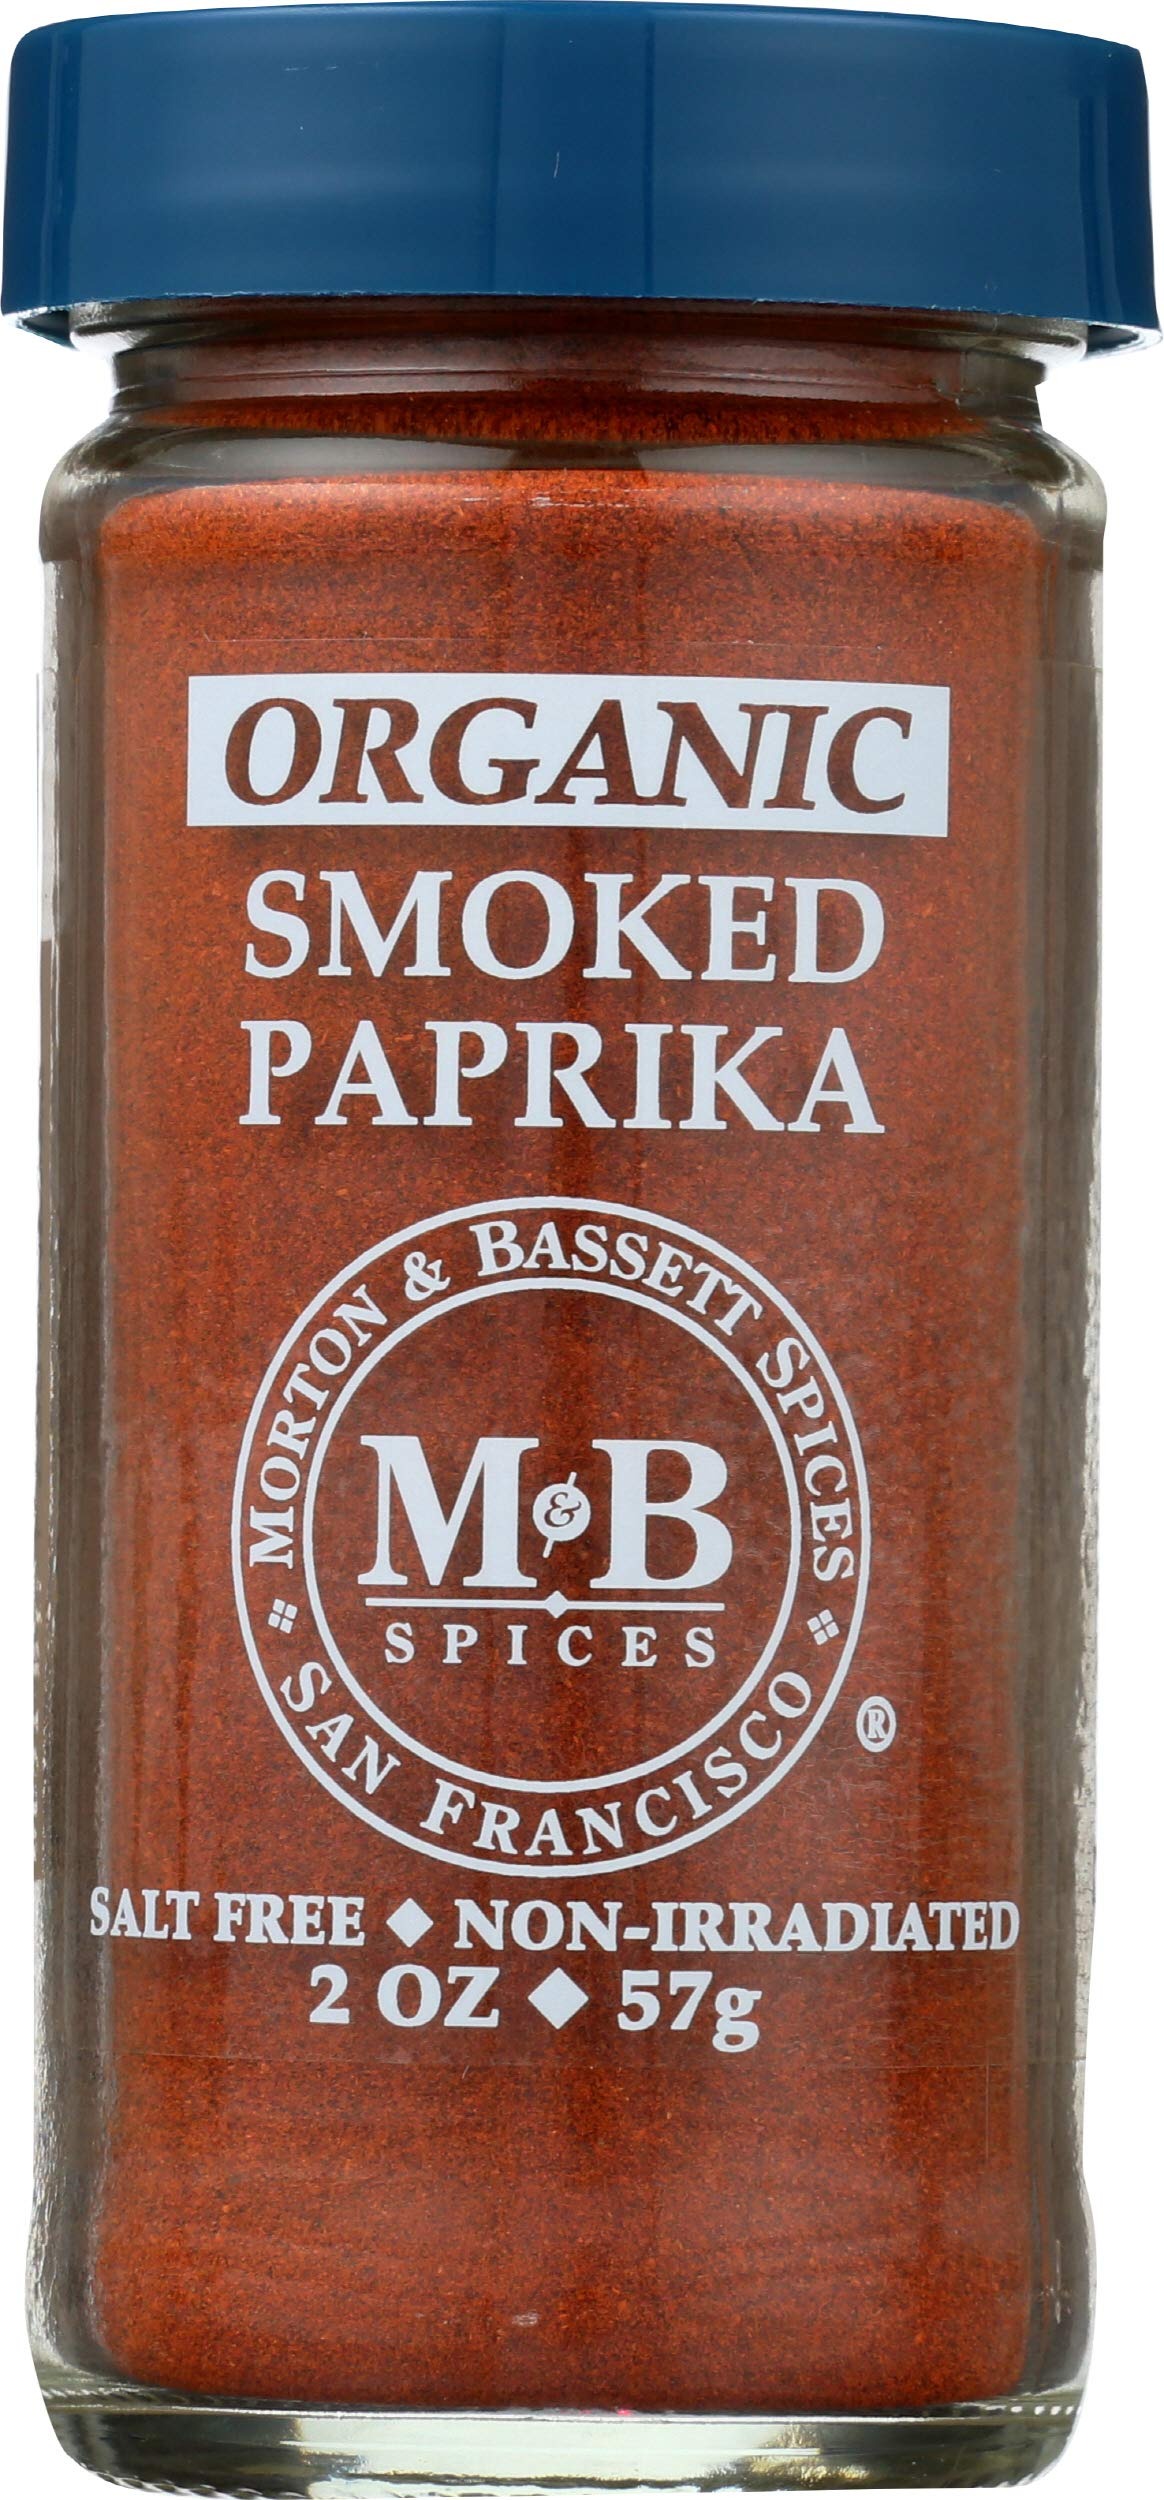
Item Name: PAPRIKA SMOKED ORG
Bullet Point 1: No hydrogenated fats or high fructose corn syrup allowed in any food
Bullet Point 2: No bleached or bromated flour
Bullet Point 3: No synthetic nitrates or nitrites
Value: 2.0
Unit: Ounce

Price: 10.99